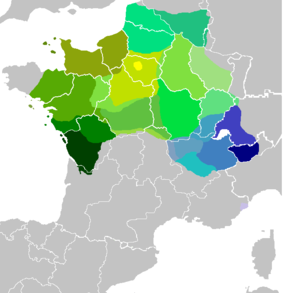
La notion d’ancien français regroupe l'ensemble des langues romanes de la famille des langues d'oïl parlées approximativement dans la moitié nord du territoire français actuel, depuis le VIIIᵉ siècle jusqu'au XIVᵉ siècle environ.